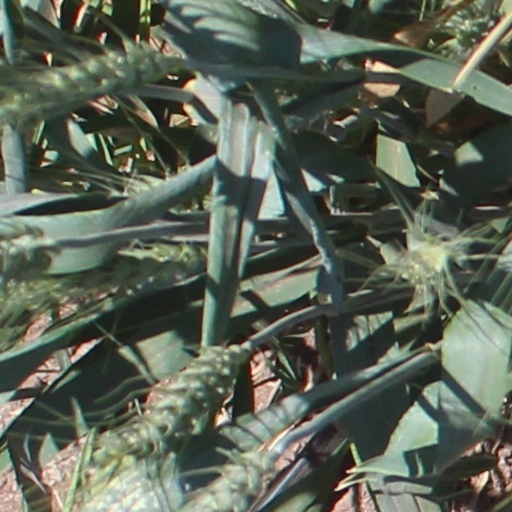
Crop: wheat